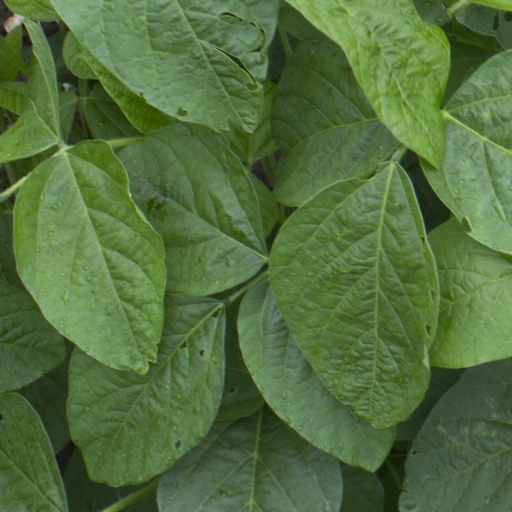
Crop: soybean